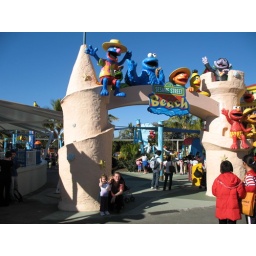
Matt and girls in front of the Sesame Street Beach sign